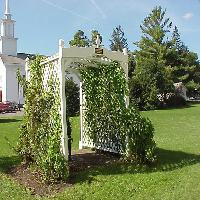
Weather: sun or clear